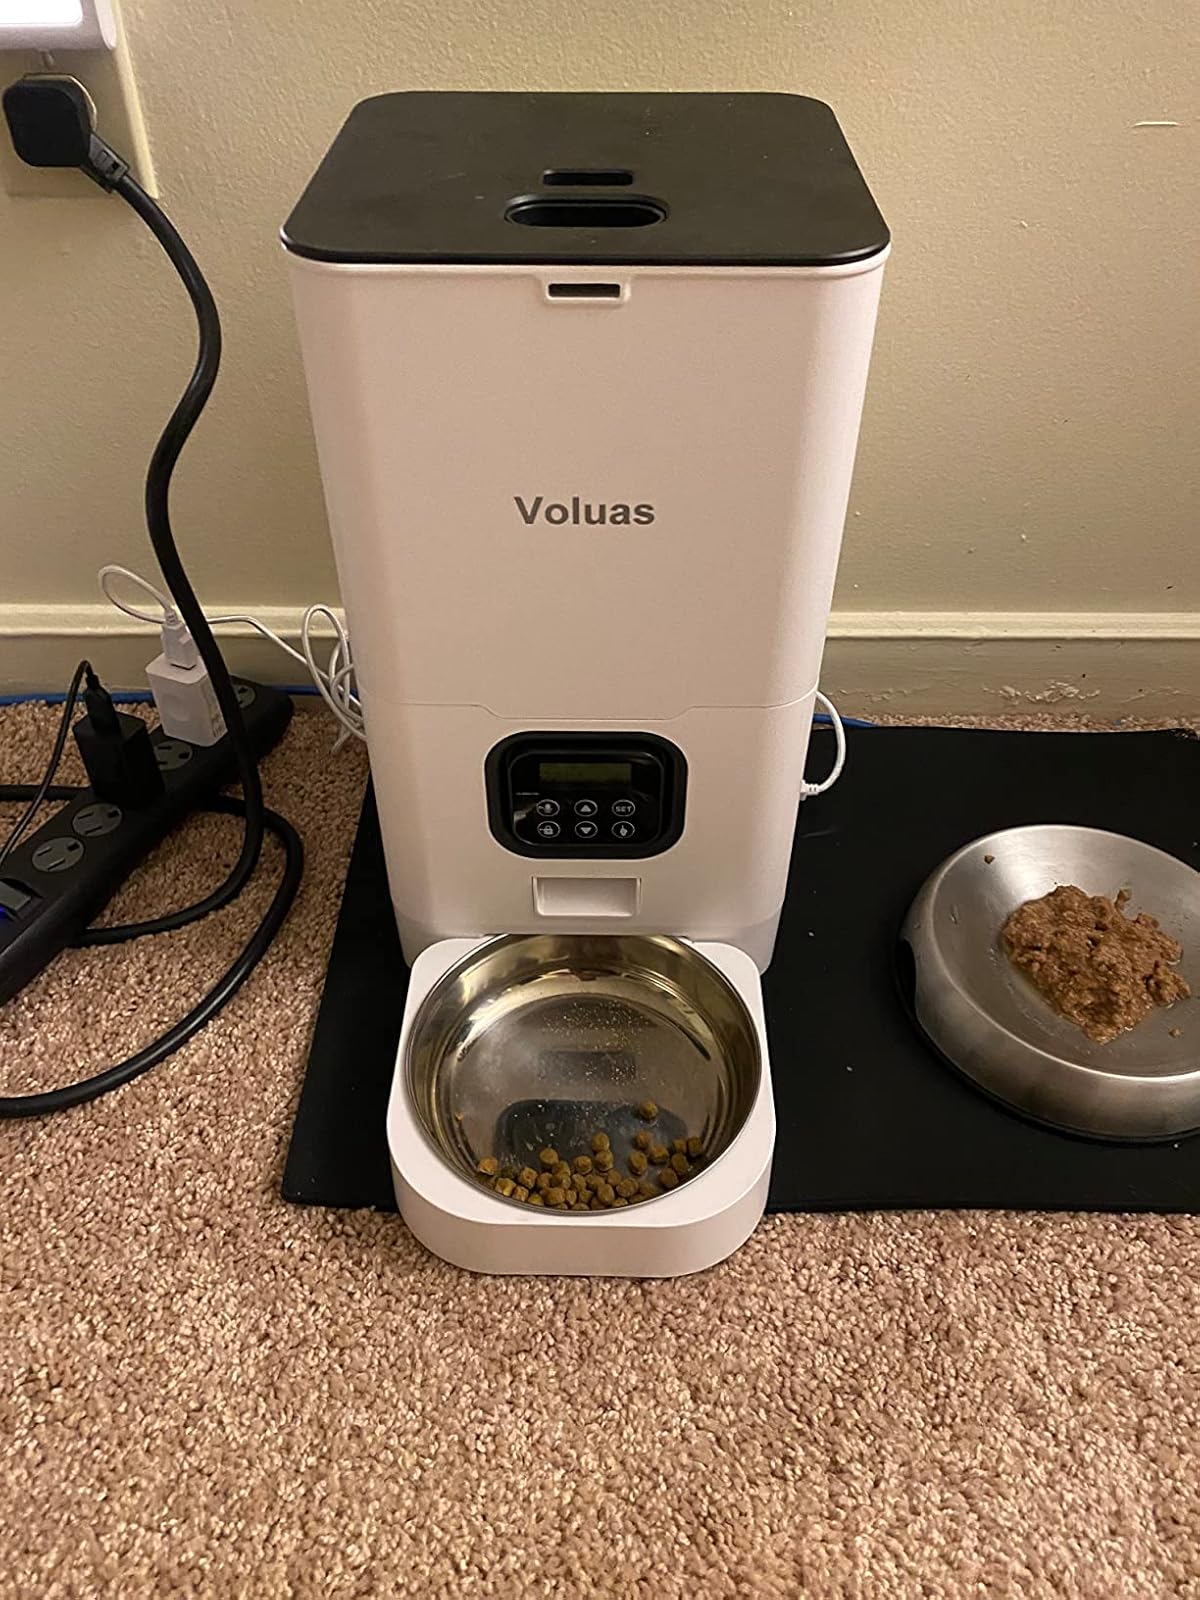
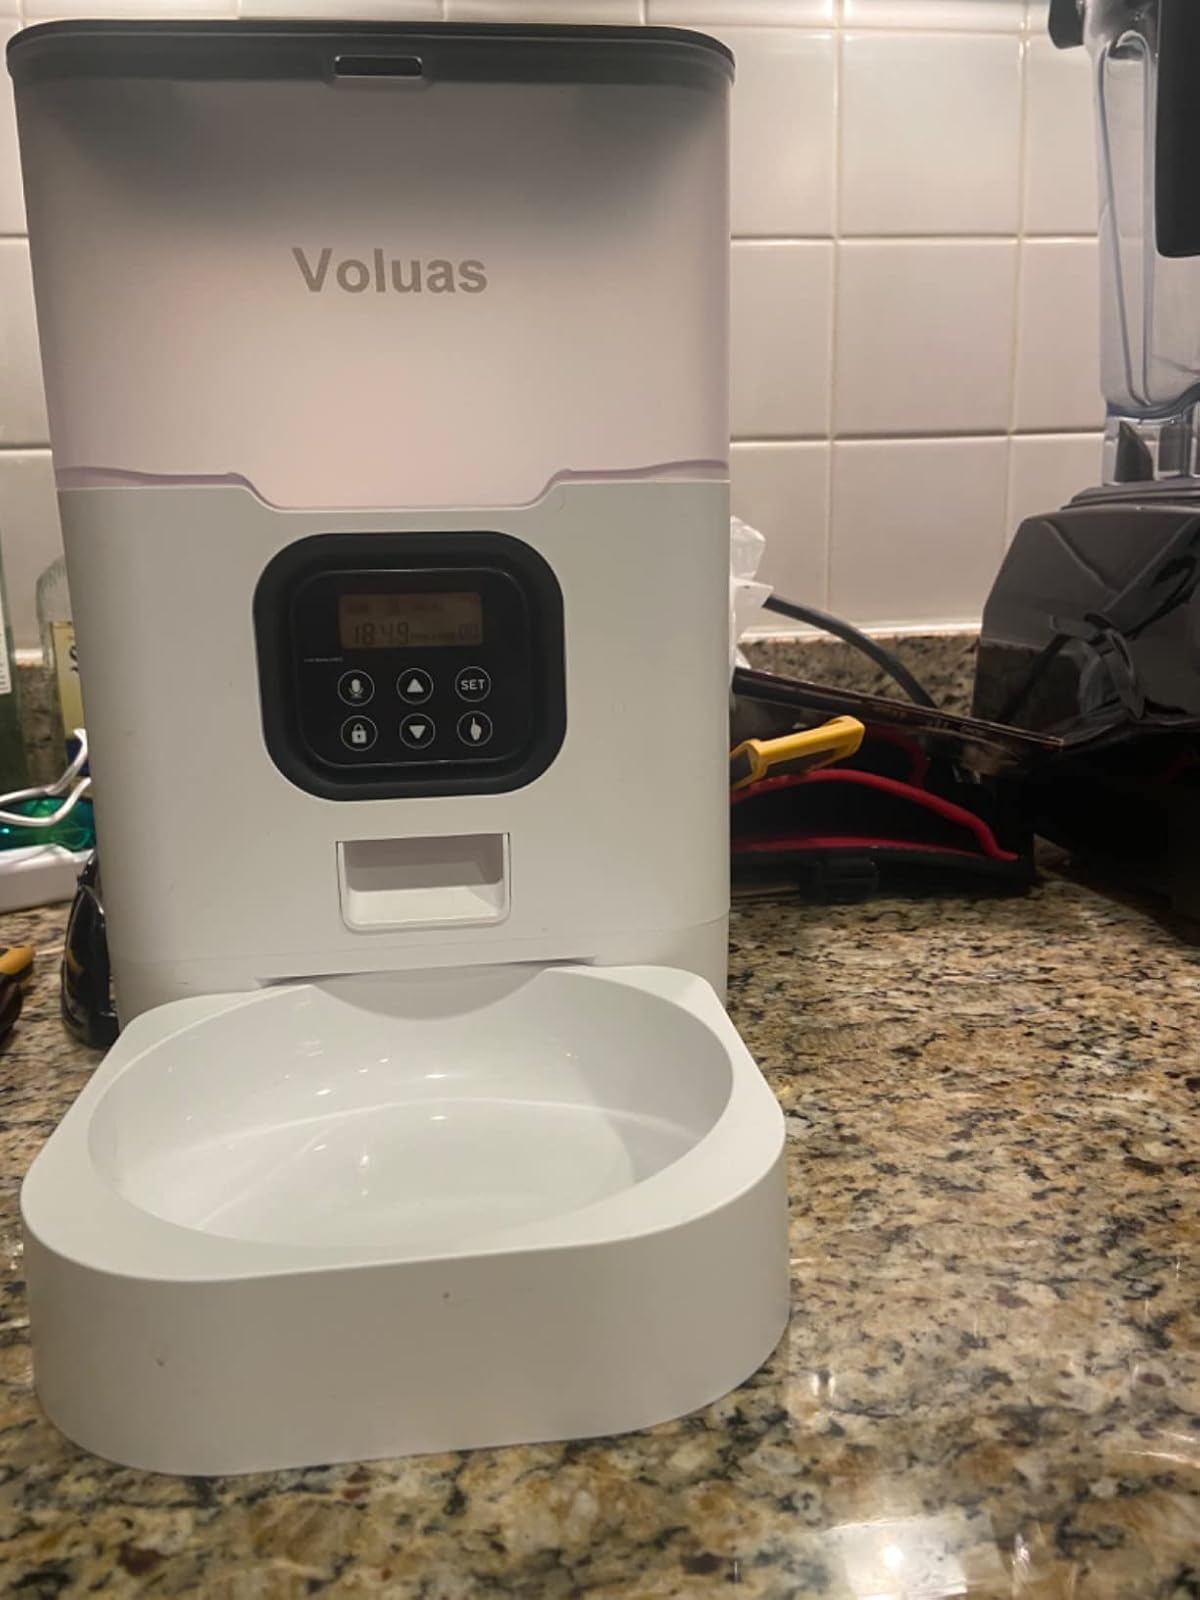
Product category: items_feeder
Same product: no